American Jazz Museum

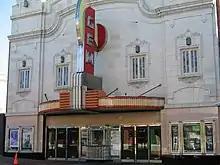
The adjacent Gem Theatre

The museum is a Smithsonian Affiliate. It displays the Graphon alto saxophone played by Charlie Parker at the famous January 1953 Massey Hall concert in Toronto with Max Roach, Dizzy Gillespie, Charles Mingus, and Bud Powell. Other exhibits include Benny Goodman's shoes, Harold Ashby's saxophone, and Myra Taylor's dress. Visitors can learn about different styles and rhythms of jazz at multiple listening station exhibits. The 1912 Gem Theatre is part of the museum, located directly across 18th Street.